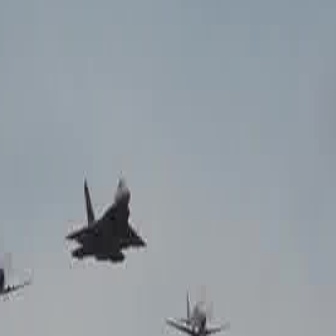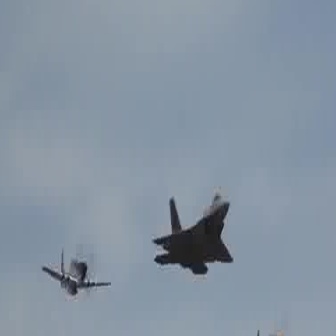
  Please identify the target specified by the bounding box [64,175,145,256] in the first image and locate it in the second image. Return the coordinates in [x_min,y_min,x_max,y_max] format.
Answer: [152,191,232,271]